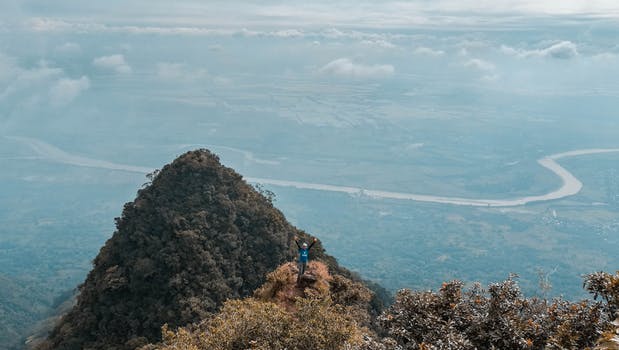
Label: No Watermark